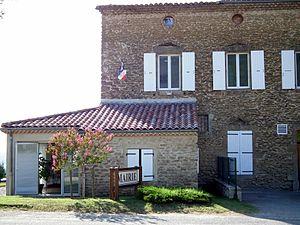
Mairie d'Ourches - Drôme - France
Ourches est une commune française située dans le département de la Drôme en région Auvergne-Rhône-Alpes.